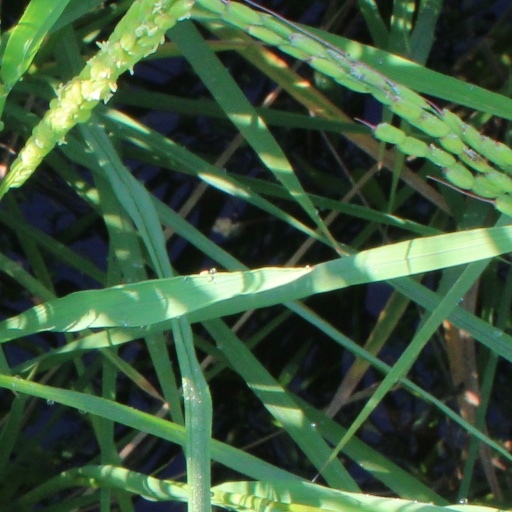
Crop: rice